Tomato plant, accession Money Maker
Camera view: bottom (45 deg); turntable rotation: 90 degrees
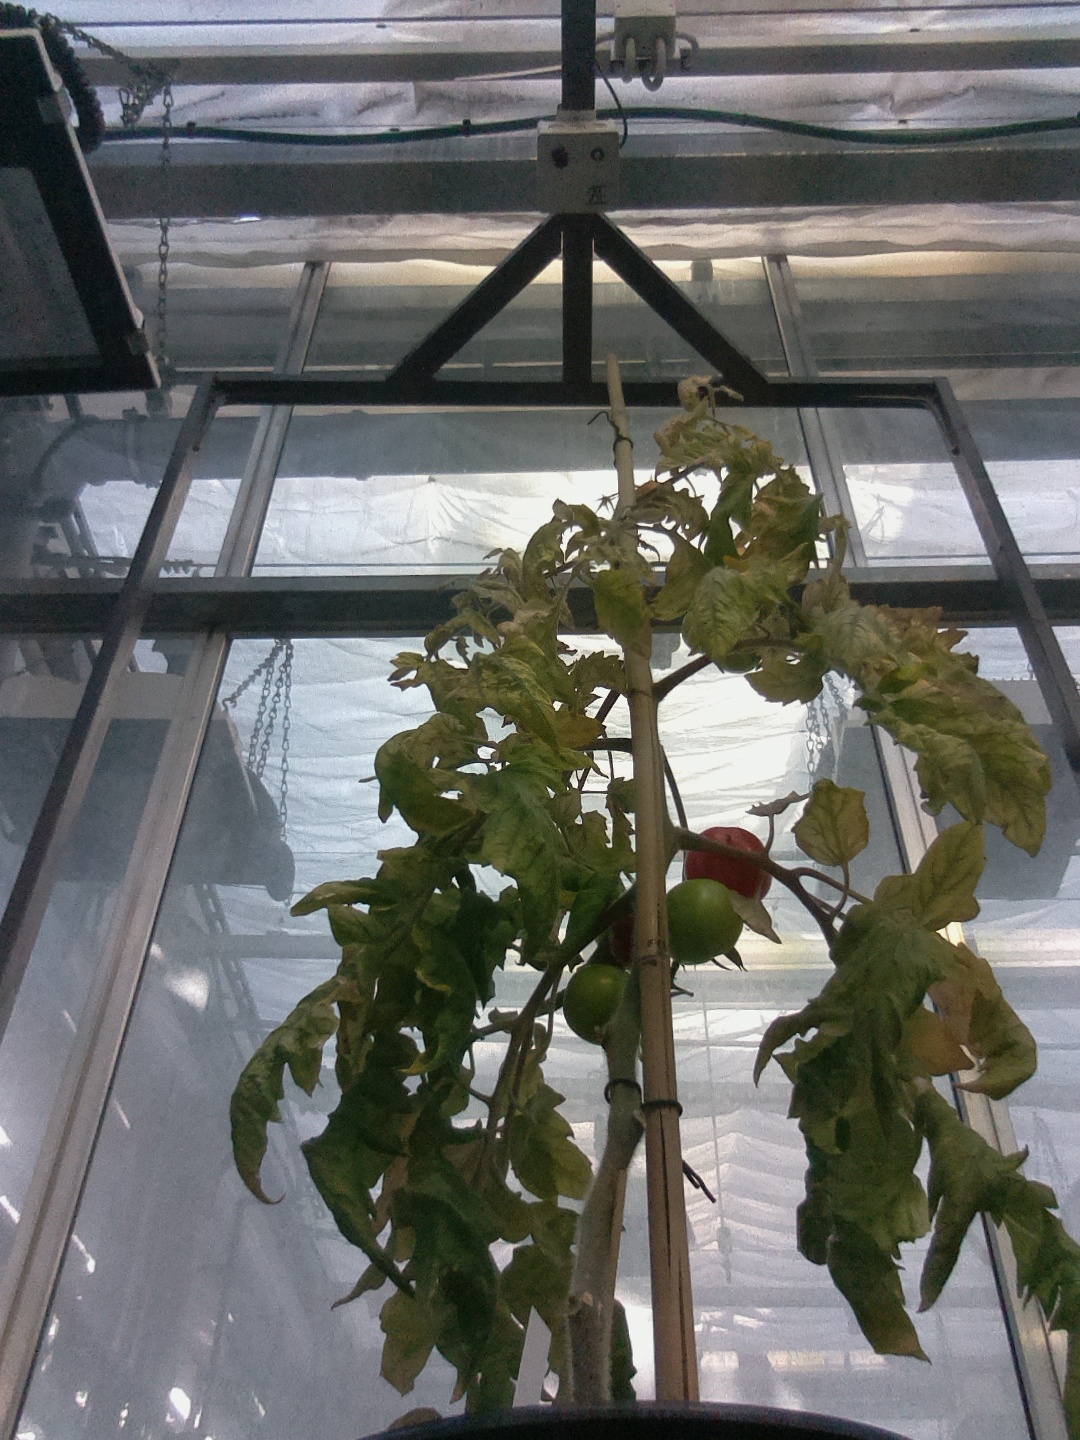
BBCH growth stage 83: 30%-40% of fruits show typical fully ripe color